Irina Karamanos

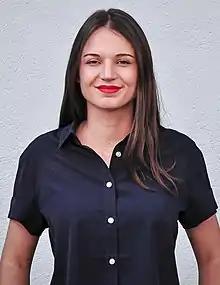
Official portrait, 2022

Irina Sabine Alice Karamanos Adrian (born 29 October 1989) is a Chilean social science professional. She was the domestic partner of Gabriel Boric, who was inaugurated as President of Chile on 11 March 2022. As a result, she assumed the roles of First Lady of Chile and Director of the Sociocultural Area of the Presidency. She holds a Bachelor's degree in Anthropology and Education Sciences from the University of Heidelberg.